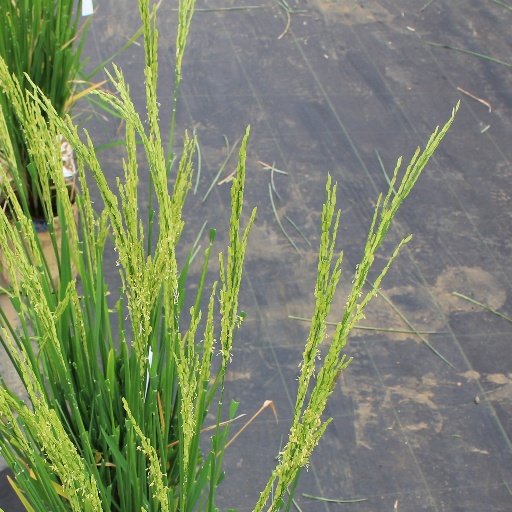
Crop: rice